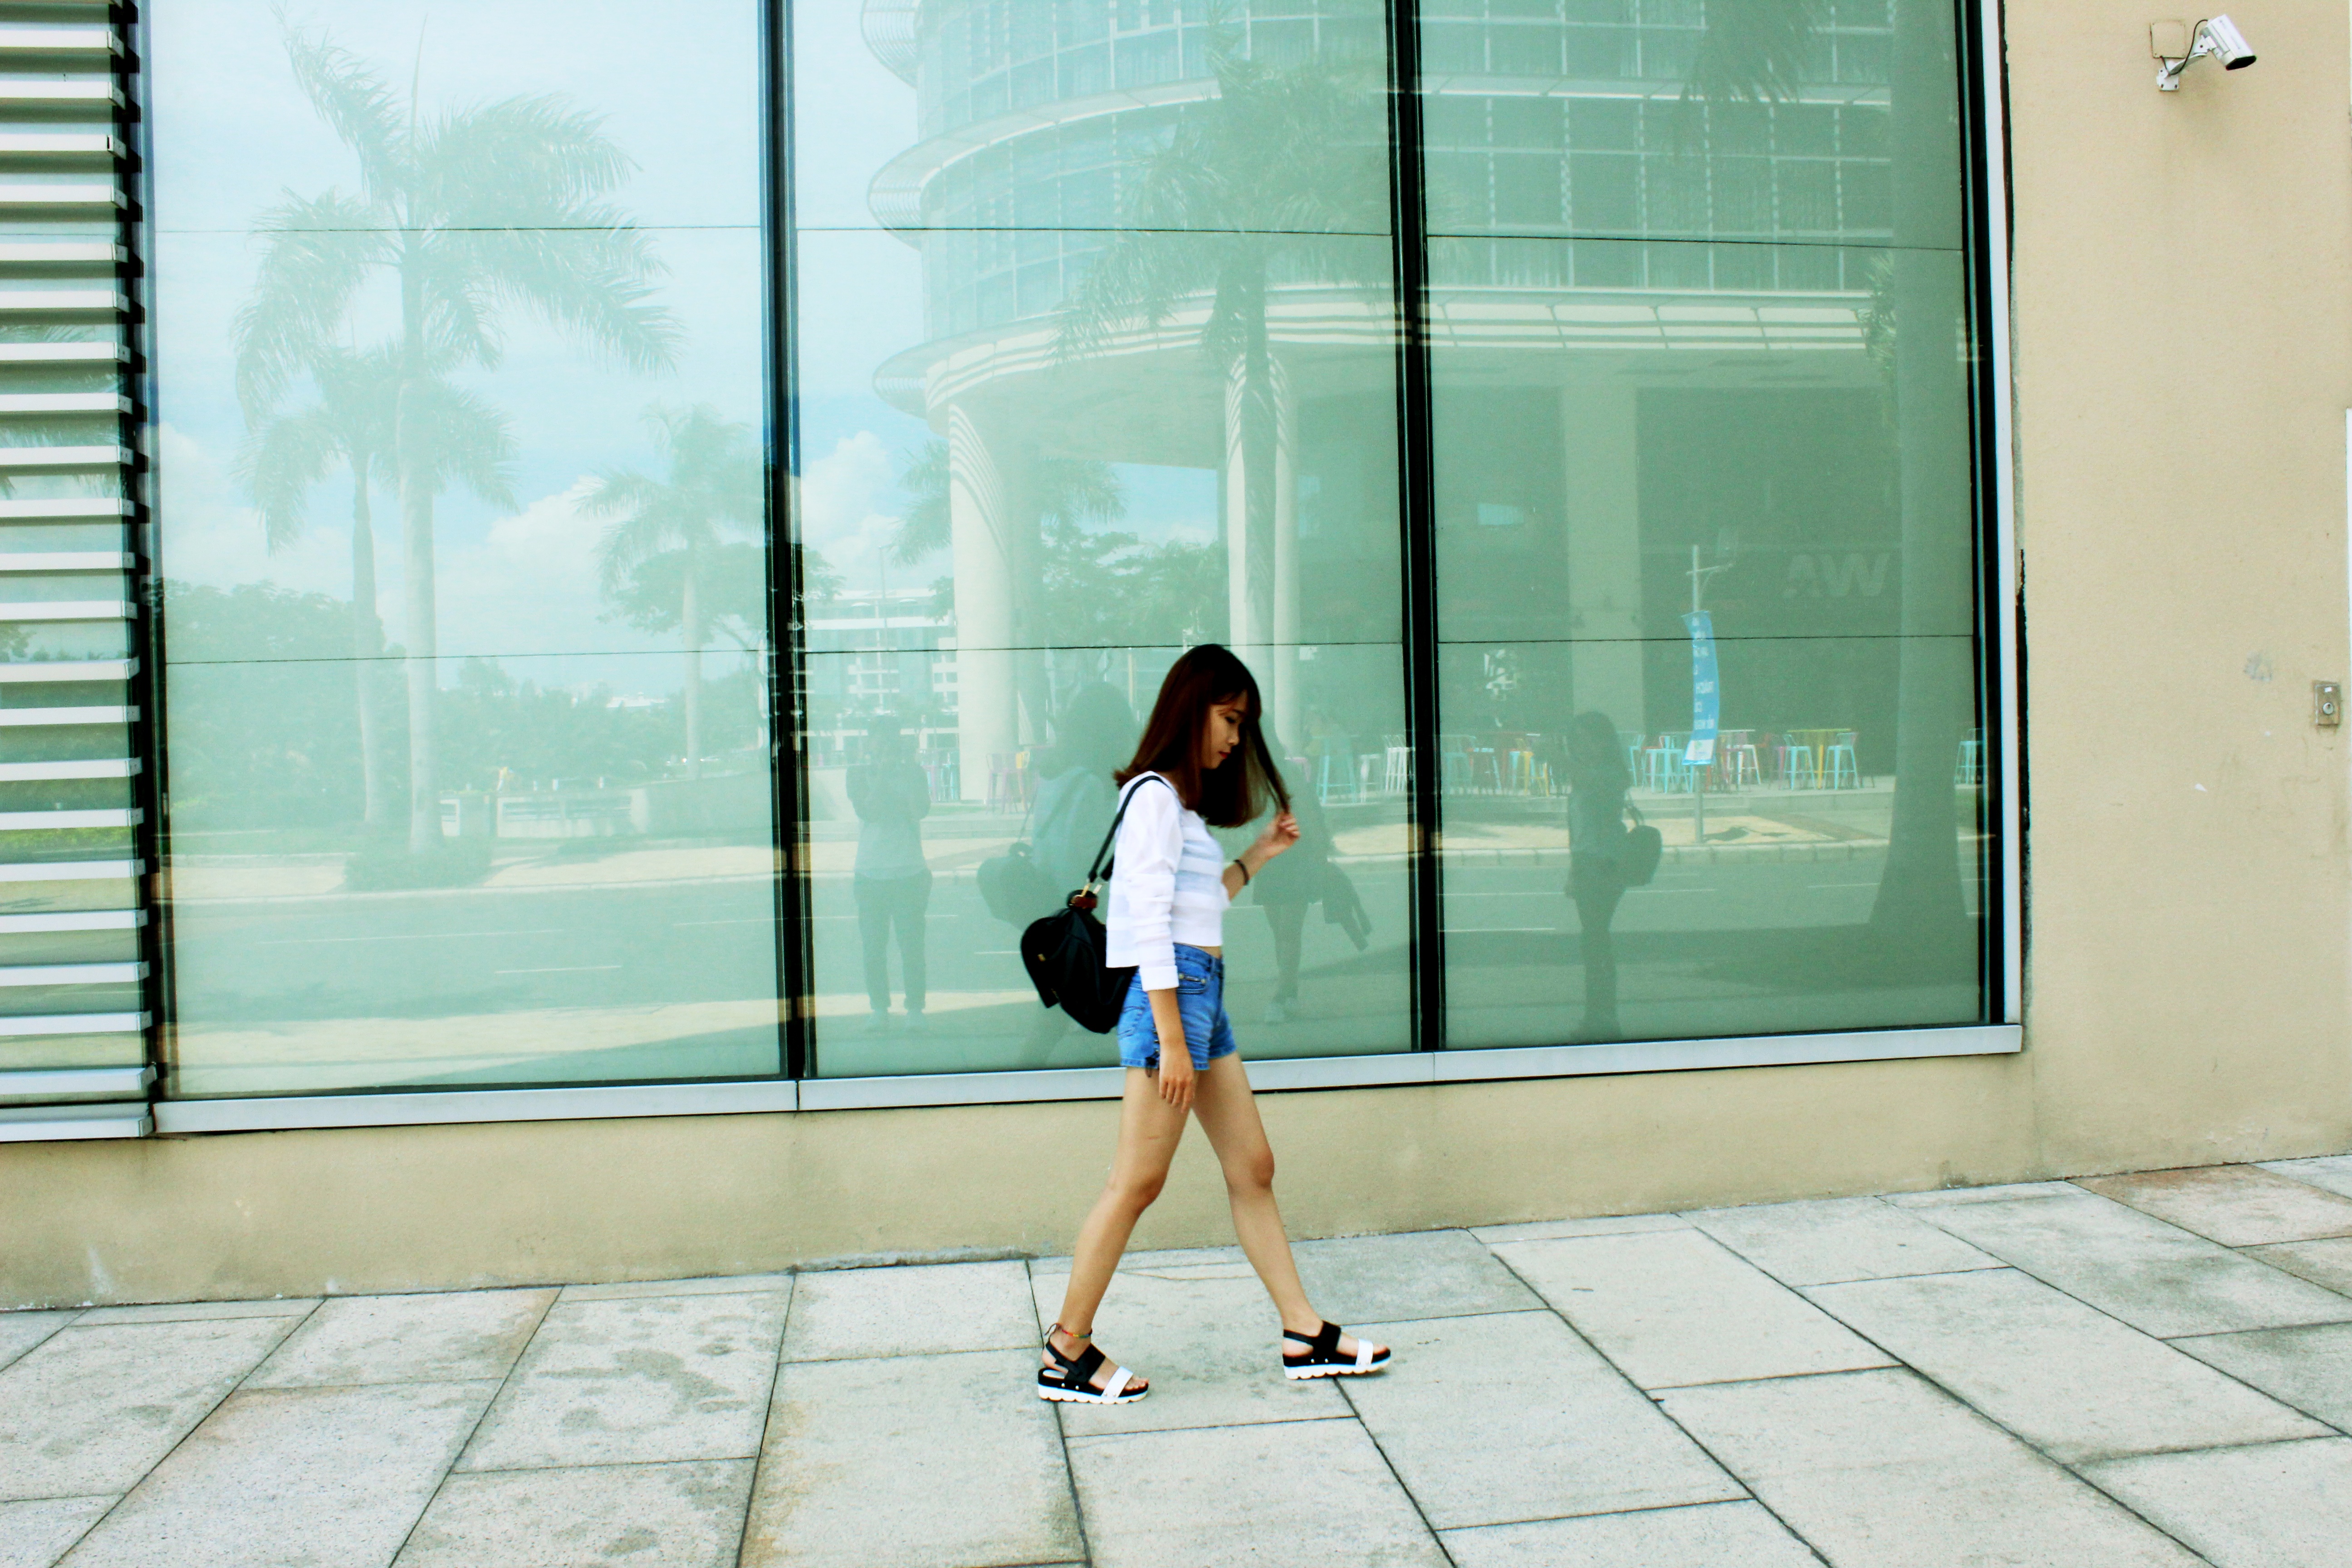
white, green, color, interior design, design, snapshot, window covering